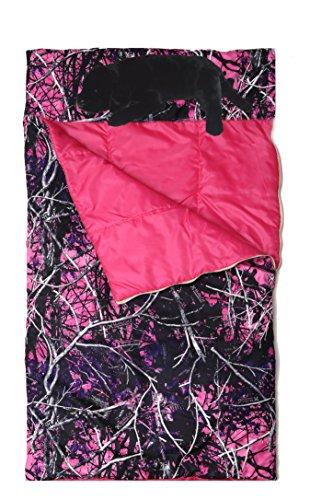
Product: Carstens Muddy Girl Slumber Bag with Lab Pillow
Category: Toys & Games | Sports & Outdoor Play | Slumber Bags
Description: Include plush Black Lab puppy pillow.
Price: $49.00
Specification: ProductDimensions:28x60x0inches|ItemWeight:2pounds|ShippingWeight:2pounds(Viewshippingratesandpolicies)|Manufacturer:CarstensInc.|ASIN:B01M1BHA02|Itemmodelnumber:RT509L